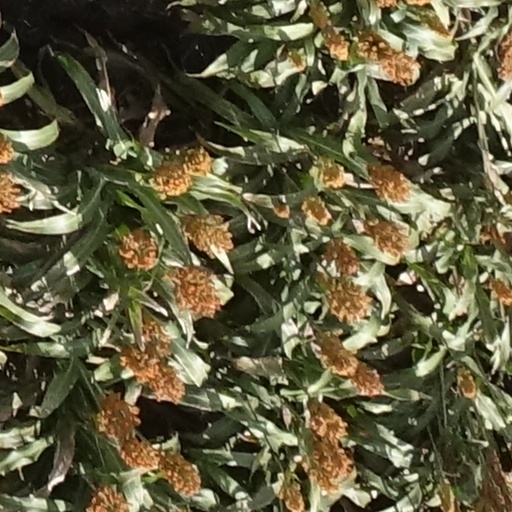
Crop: sorghum